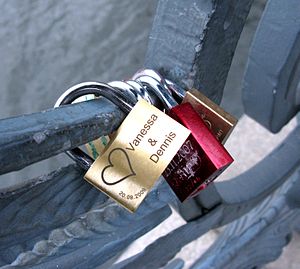
Weidendammer Brücke
Hængelåse indgraveret med de forelskedes navne, låst fast på smedejernsrækværk på Weidendammer Brücke
Weidendammer Brücke er en 73 meter lang bro, beliggende der hvor Friedrichstraße krydser Spree- floden i det centrale Mitte-distrikt i Berlin, Tyskland. Det er kendt for sit ornamentalske smedejernsrækværk, lanterner og kejserørne.